Eurasian magpie

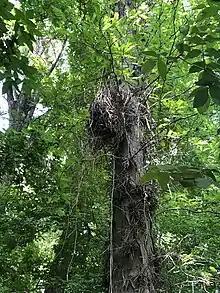
A nest made by Eurasian magpie.

A study conducted near Sheffield in Britain, using birds with coloured rings on their legs, found that only 22% of fledglings survived their first year. For subsequent years, the survival rate for the adult birds was 69%, implying that for those birds that survive the first year, the average total lifespan was 3.7 years. The maximum age recorded for a magpie is 21 years and 8 months for a bird from near Coventry in England that was ringed in 1925 and shot in 1947.